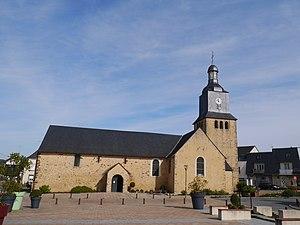
L'église Saint-Siméon en 2017.
L'église Saint-Siméon, appelée aussi église Saint-Siméon-Stylite d'après le saint du même nom, est une église catholique située à L'Huisserie, en France.
La liste des églises de la Mayenne recense de manière exhaustive les églises, cathédrale et basiliques situées dans le département français de la Mayenne.